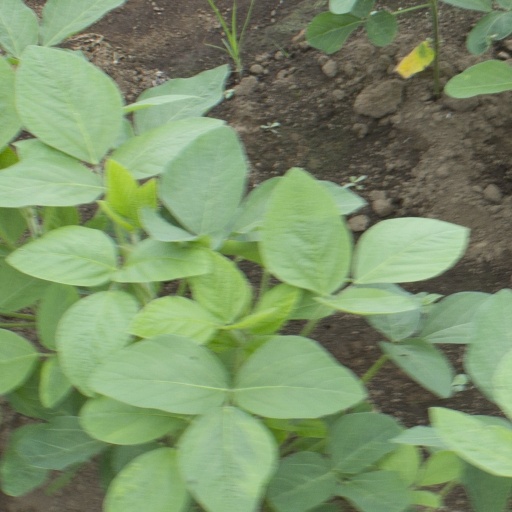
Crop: soybean